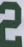
Number: 2